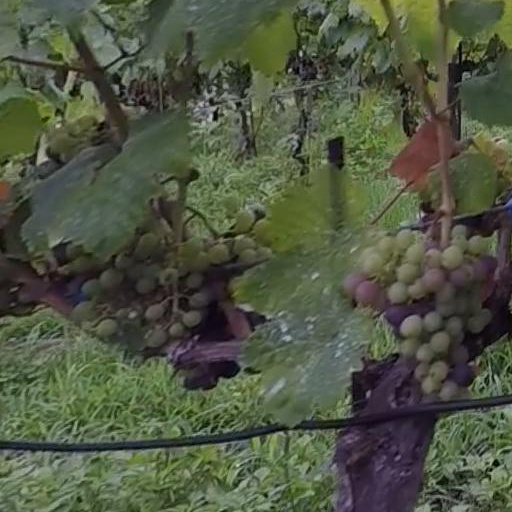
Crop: grape